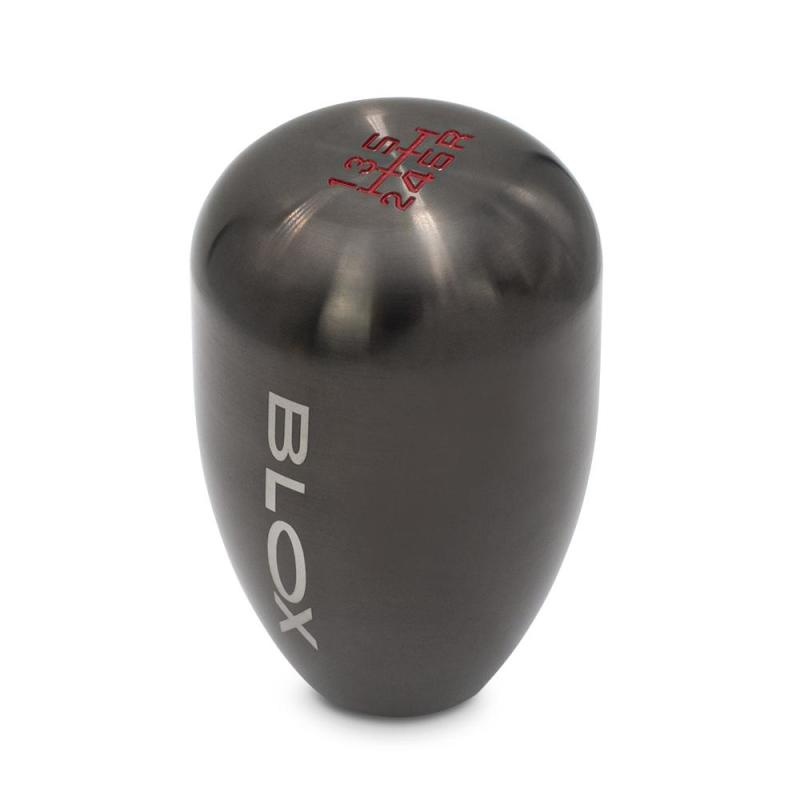
BLOX Racing 6-Speed Billet Shift Knob - Gun Metal 12x1.25mm
BLOX Racing 6-Speed Billet Shift Knob - Gun Metal 12x1.25mm
Brand: BLOX Racing
Category: Vehicles & Parts > Vehicle Parts & Accessories > Vehicle Maintenance, Care & Decor > Vehicle Decor > Vehicle Shift Knobs